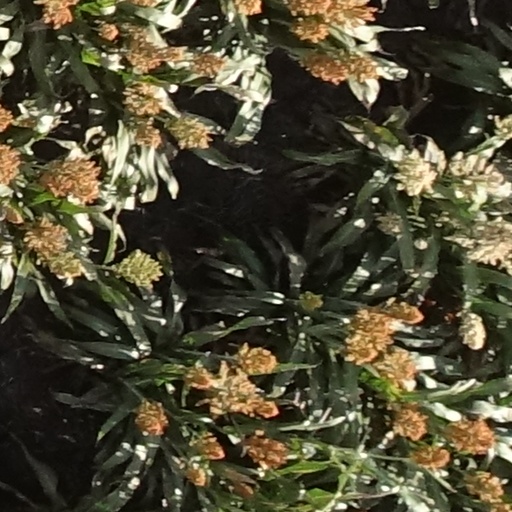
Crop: sorghum